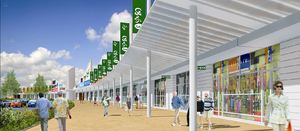
mont st martin pac3
Le Pôle Europe est un vaste parc d'activité commerciale situé dans la commune française de Mont-Saint-Martin, dans le département de Meurthe-et-Moselle. Il est divisé en 5 zones dont 3 déjà en activité. Les zones appartiennent au groupe Ceetrus.
Le pôle européen de développement est un espace économique, industriel et commercial inter-frontalier situé autour des « 3 frontières » entre la Belgique, la France et le Grand-Duché de Luxembourg, où des partenariats et des objectifs communs ont été mis en œuvre entre les différentes autorités afin d'attirer des investisseurs et de nouveaux projets dans le but de redresser l'économie de ce bassin industriel après la crise de la sidérurgie dans le bassin lorrain, qui fut une catastrophe économique et sociale dans cette région.